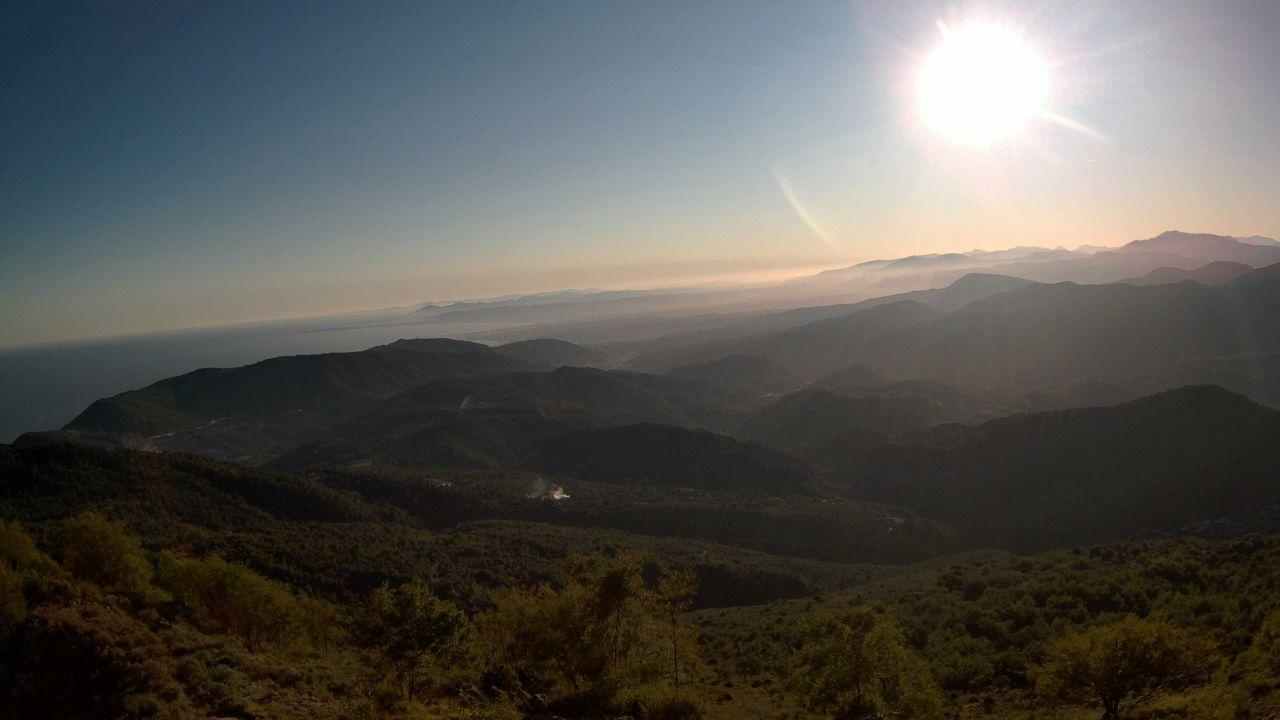
Fire: no
Smoke: yes